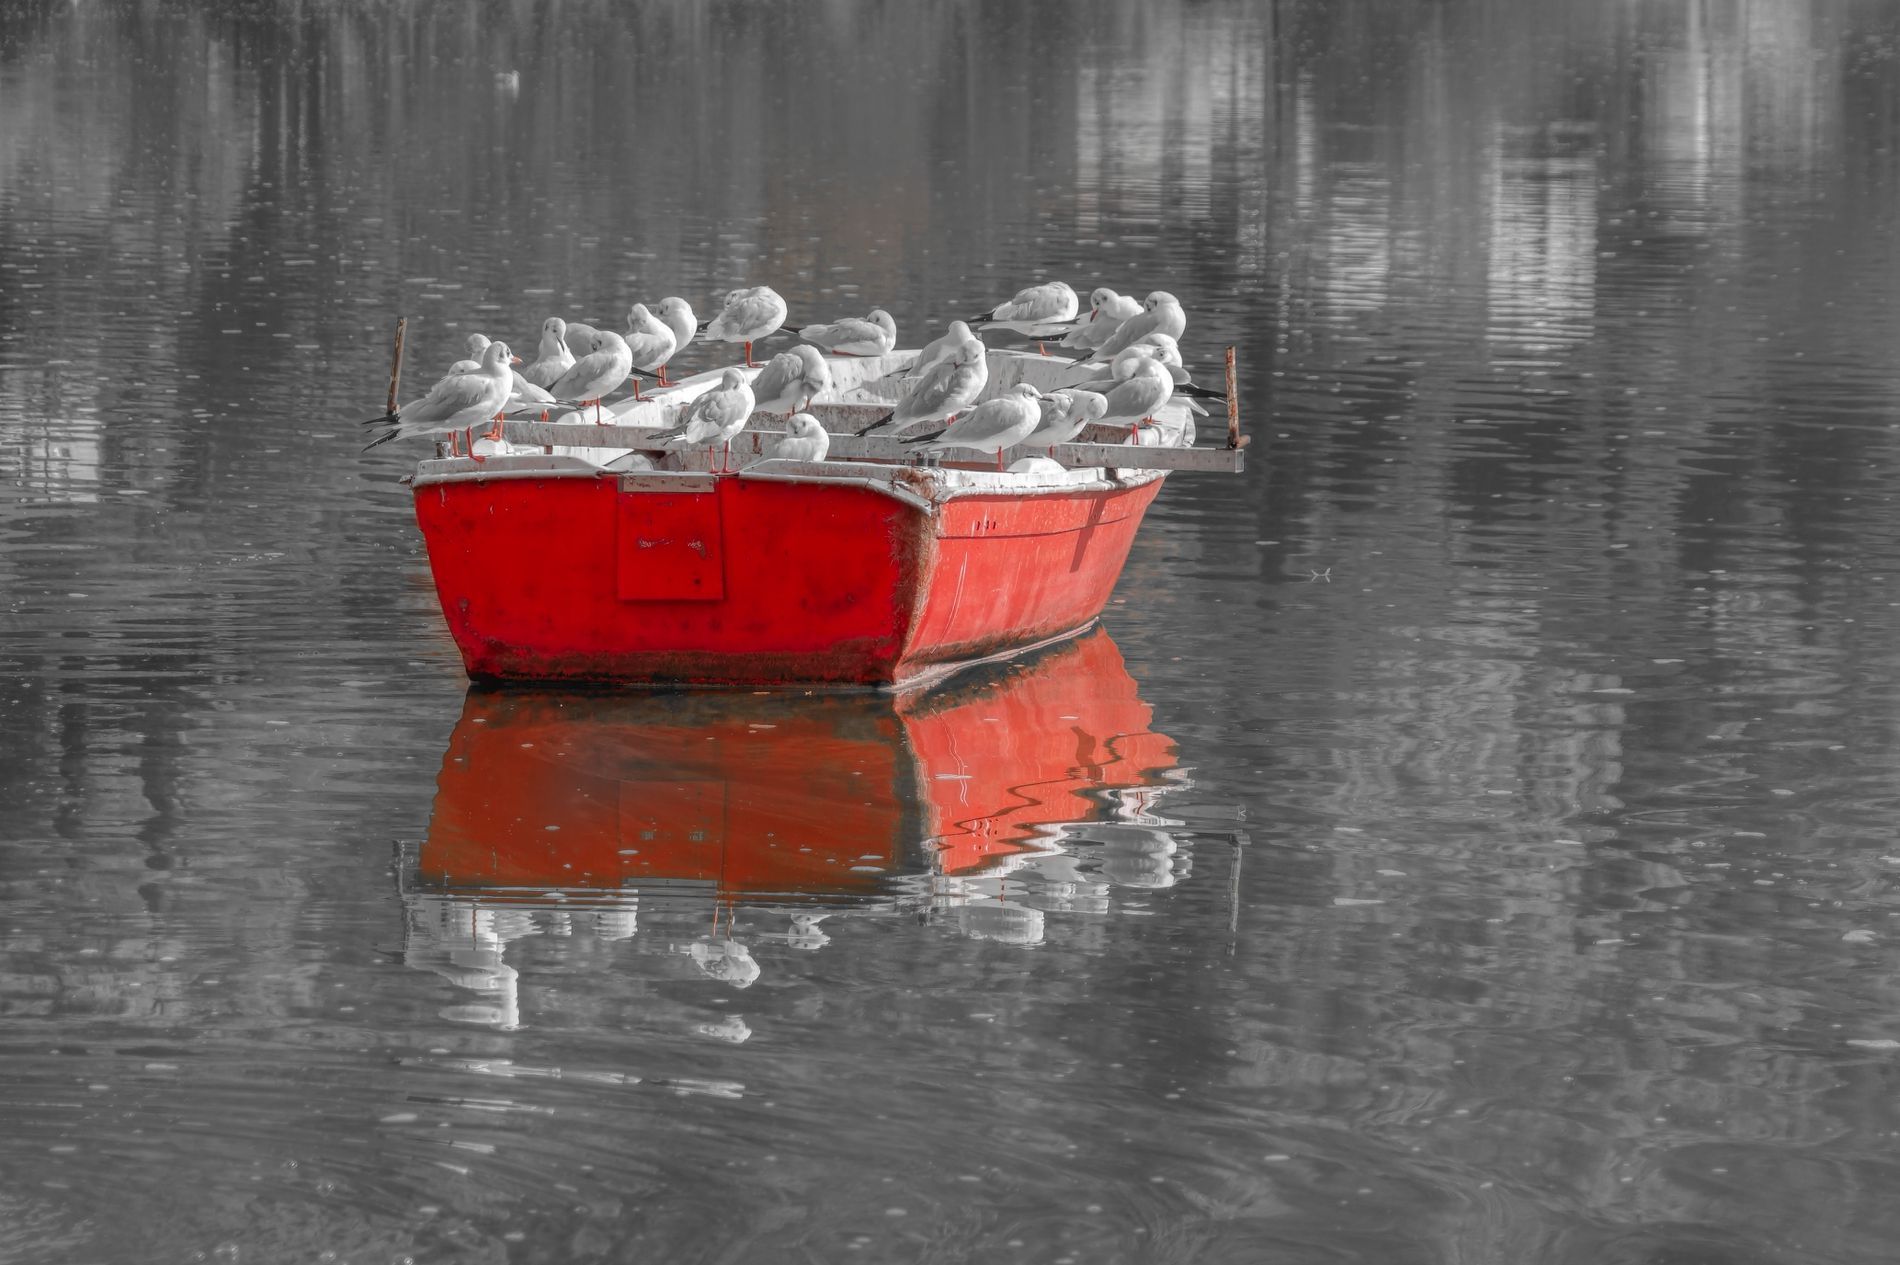
Birdy boat
A bright red boat floats on a calm lake with many seagulls perched along its edges. The water clearly reflects both the boat and the birds, while the background appears in black and white tones.
This photo, taken from a front angle, shows a vivid red boat with birds on a peaceful lake. The black and white background contrasts with the bright red, giving a calm artistic feel.
Labels: Transportation, Vehicle, Watercraft, Boat, Sailboat, Back, Body Part, Person, Water, Waterfront, Nature, Outdoors, Canoe, Canoeing, Leisure Activities, Rowboat, Sport, Water Sports, Animal, Bird, Dinghy, Ripple, Canal, Waterfowl, Reflection, Seagulls
Camera: SONY ILCE-7
Lens: FE 24-240mm F3.5-6.3 OSS
Aperture: F6.3
Exposure: 1/320 sec
ISO: 100
Focal length: 110.0 mm